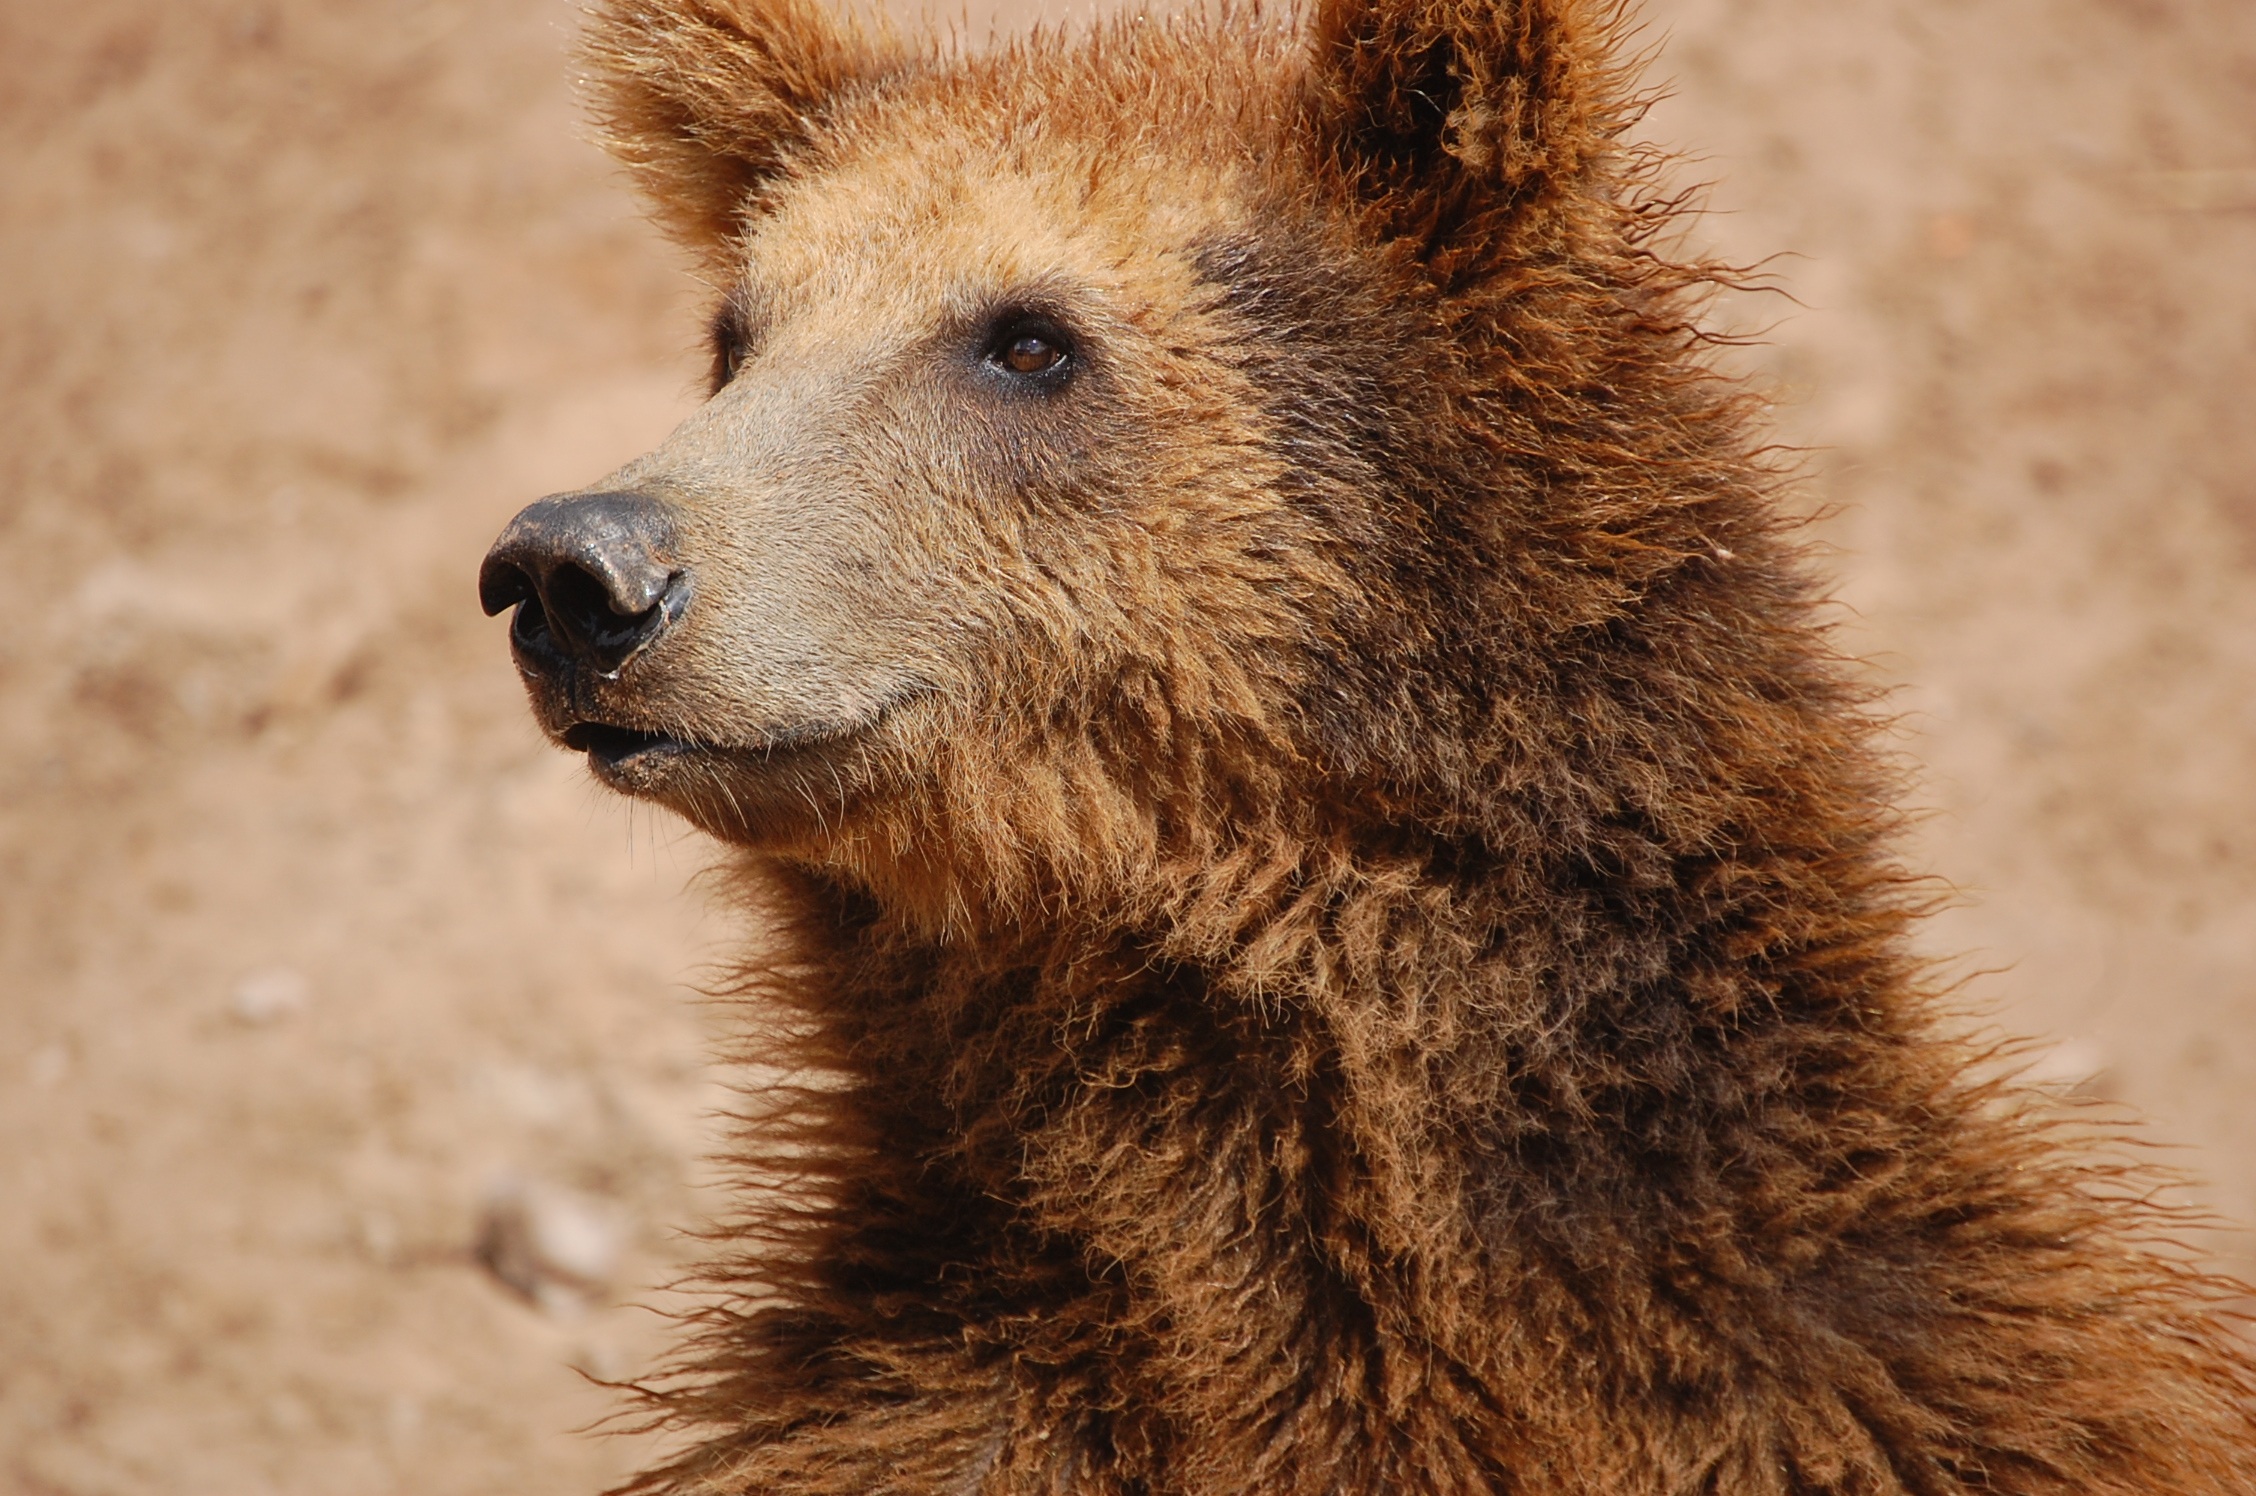
nature, animal, bear, wildlife, zoo, show, mammal, fauna, brown bear, whiskers, snout, vertebrate, grizzly bear